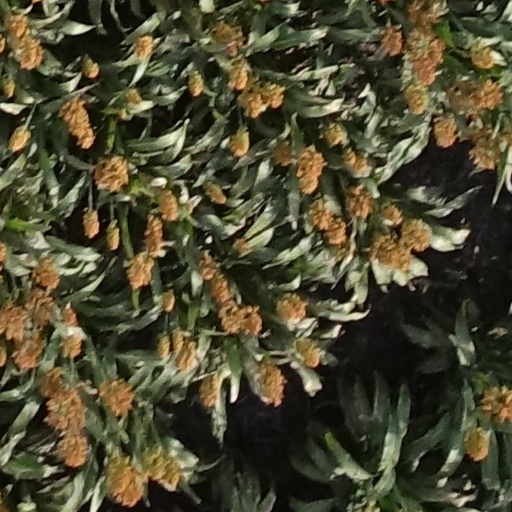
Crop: sorghum